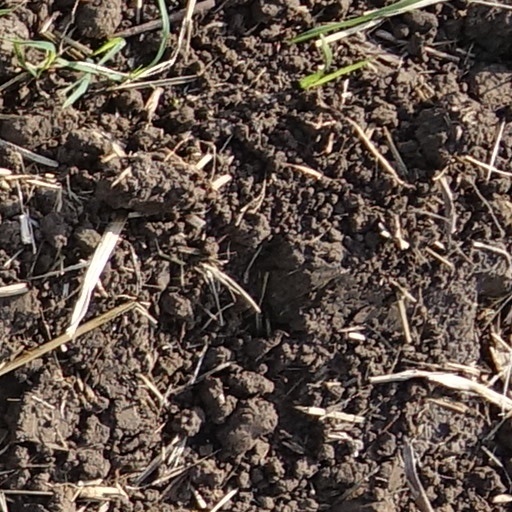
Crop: wheat